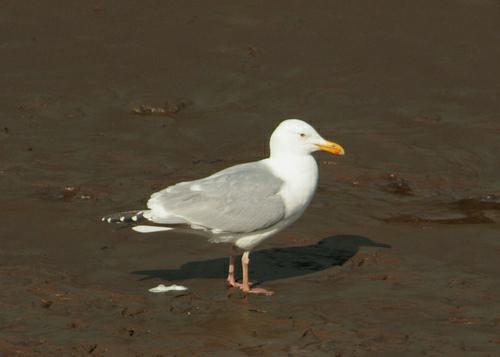
A photo of a glaucous winged gull